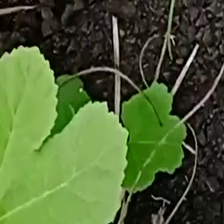
Weed species: Little_Mallow(Malva parviflora)